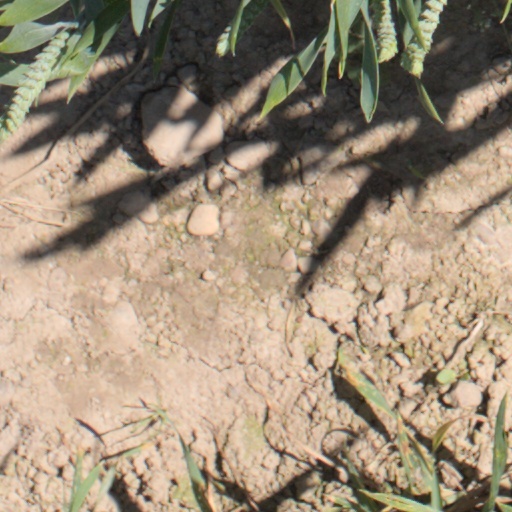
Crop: wheat